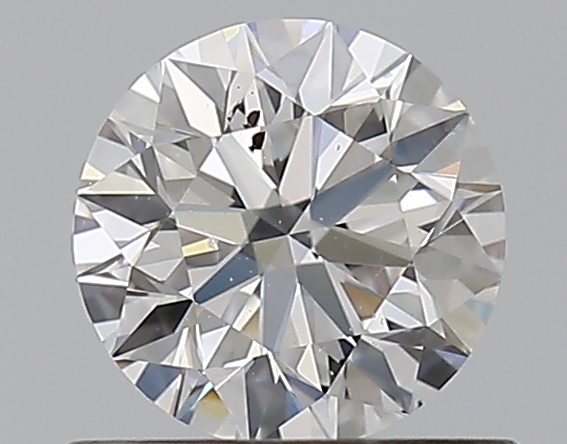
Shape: round
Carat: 0.56
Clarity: SI1
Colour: D
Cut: EX
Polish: EX
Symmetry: EX
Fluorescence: ST
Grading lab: GIA
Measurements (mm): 5.24 x 5.26 x 3.29